Cicchetti

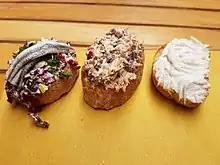
Bar food in Venice, Italy

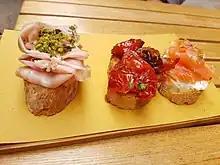
A row of "cicchetti" topped with mortadella, dried tomatoes and smoked salmon respectively

Cicchetti (: "cicchetto"; from the Latin "ciccus", meaning 'small quantity'), also sometimes spelled "cichetti" or called "cicheti" in Venetian language, are small snacks or side dishes, typically served in traditional "bacari" (pron. "bàcari"; : "bacaro", pron. "bàcaro"; "cicchetti" bars or "osterie") in Venice, Italy. Common "cicchetti" include tiny sandwiches, plates of olives or other vegetables, halved hard-boiled eggs, small servings of a combination of one or more of seafood, meat and vegetable ingredients laid on top of a slice of bread or polenta, and very small servings of typical full-course plates. Like Spanish tapas, one can also make a meal of "cicchetti" by ordering multiple plates. Normally not a part of home cooking, the "cicchetti"'s importance lies not just in the food itself, but also in how, when and where they are eaten: with fingers and toothpicks, usually standing up, hanging around the counter where they are displayed in numerous bars, "osterie" and "bacari" that offer them virtually all day long. Venice's many "cicchetti" bars are quite active during the day, as Venetians (and tourists) typically eat "cicchetti" in the late morning, for lunch, or as afternoon snacks. "Cicchetti" are usually accompanied by a small glass of local white wine, which the locals refer to as an "ombra".